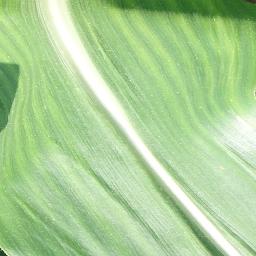
Label: Corn___healthy